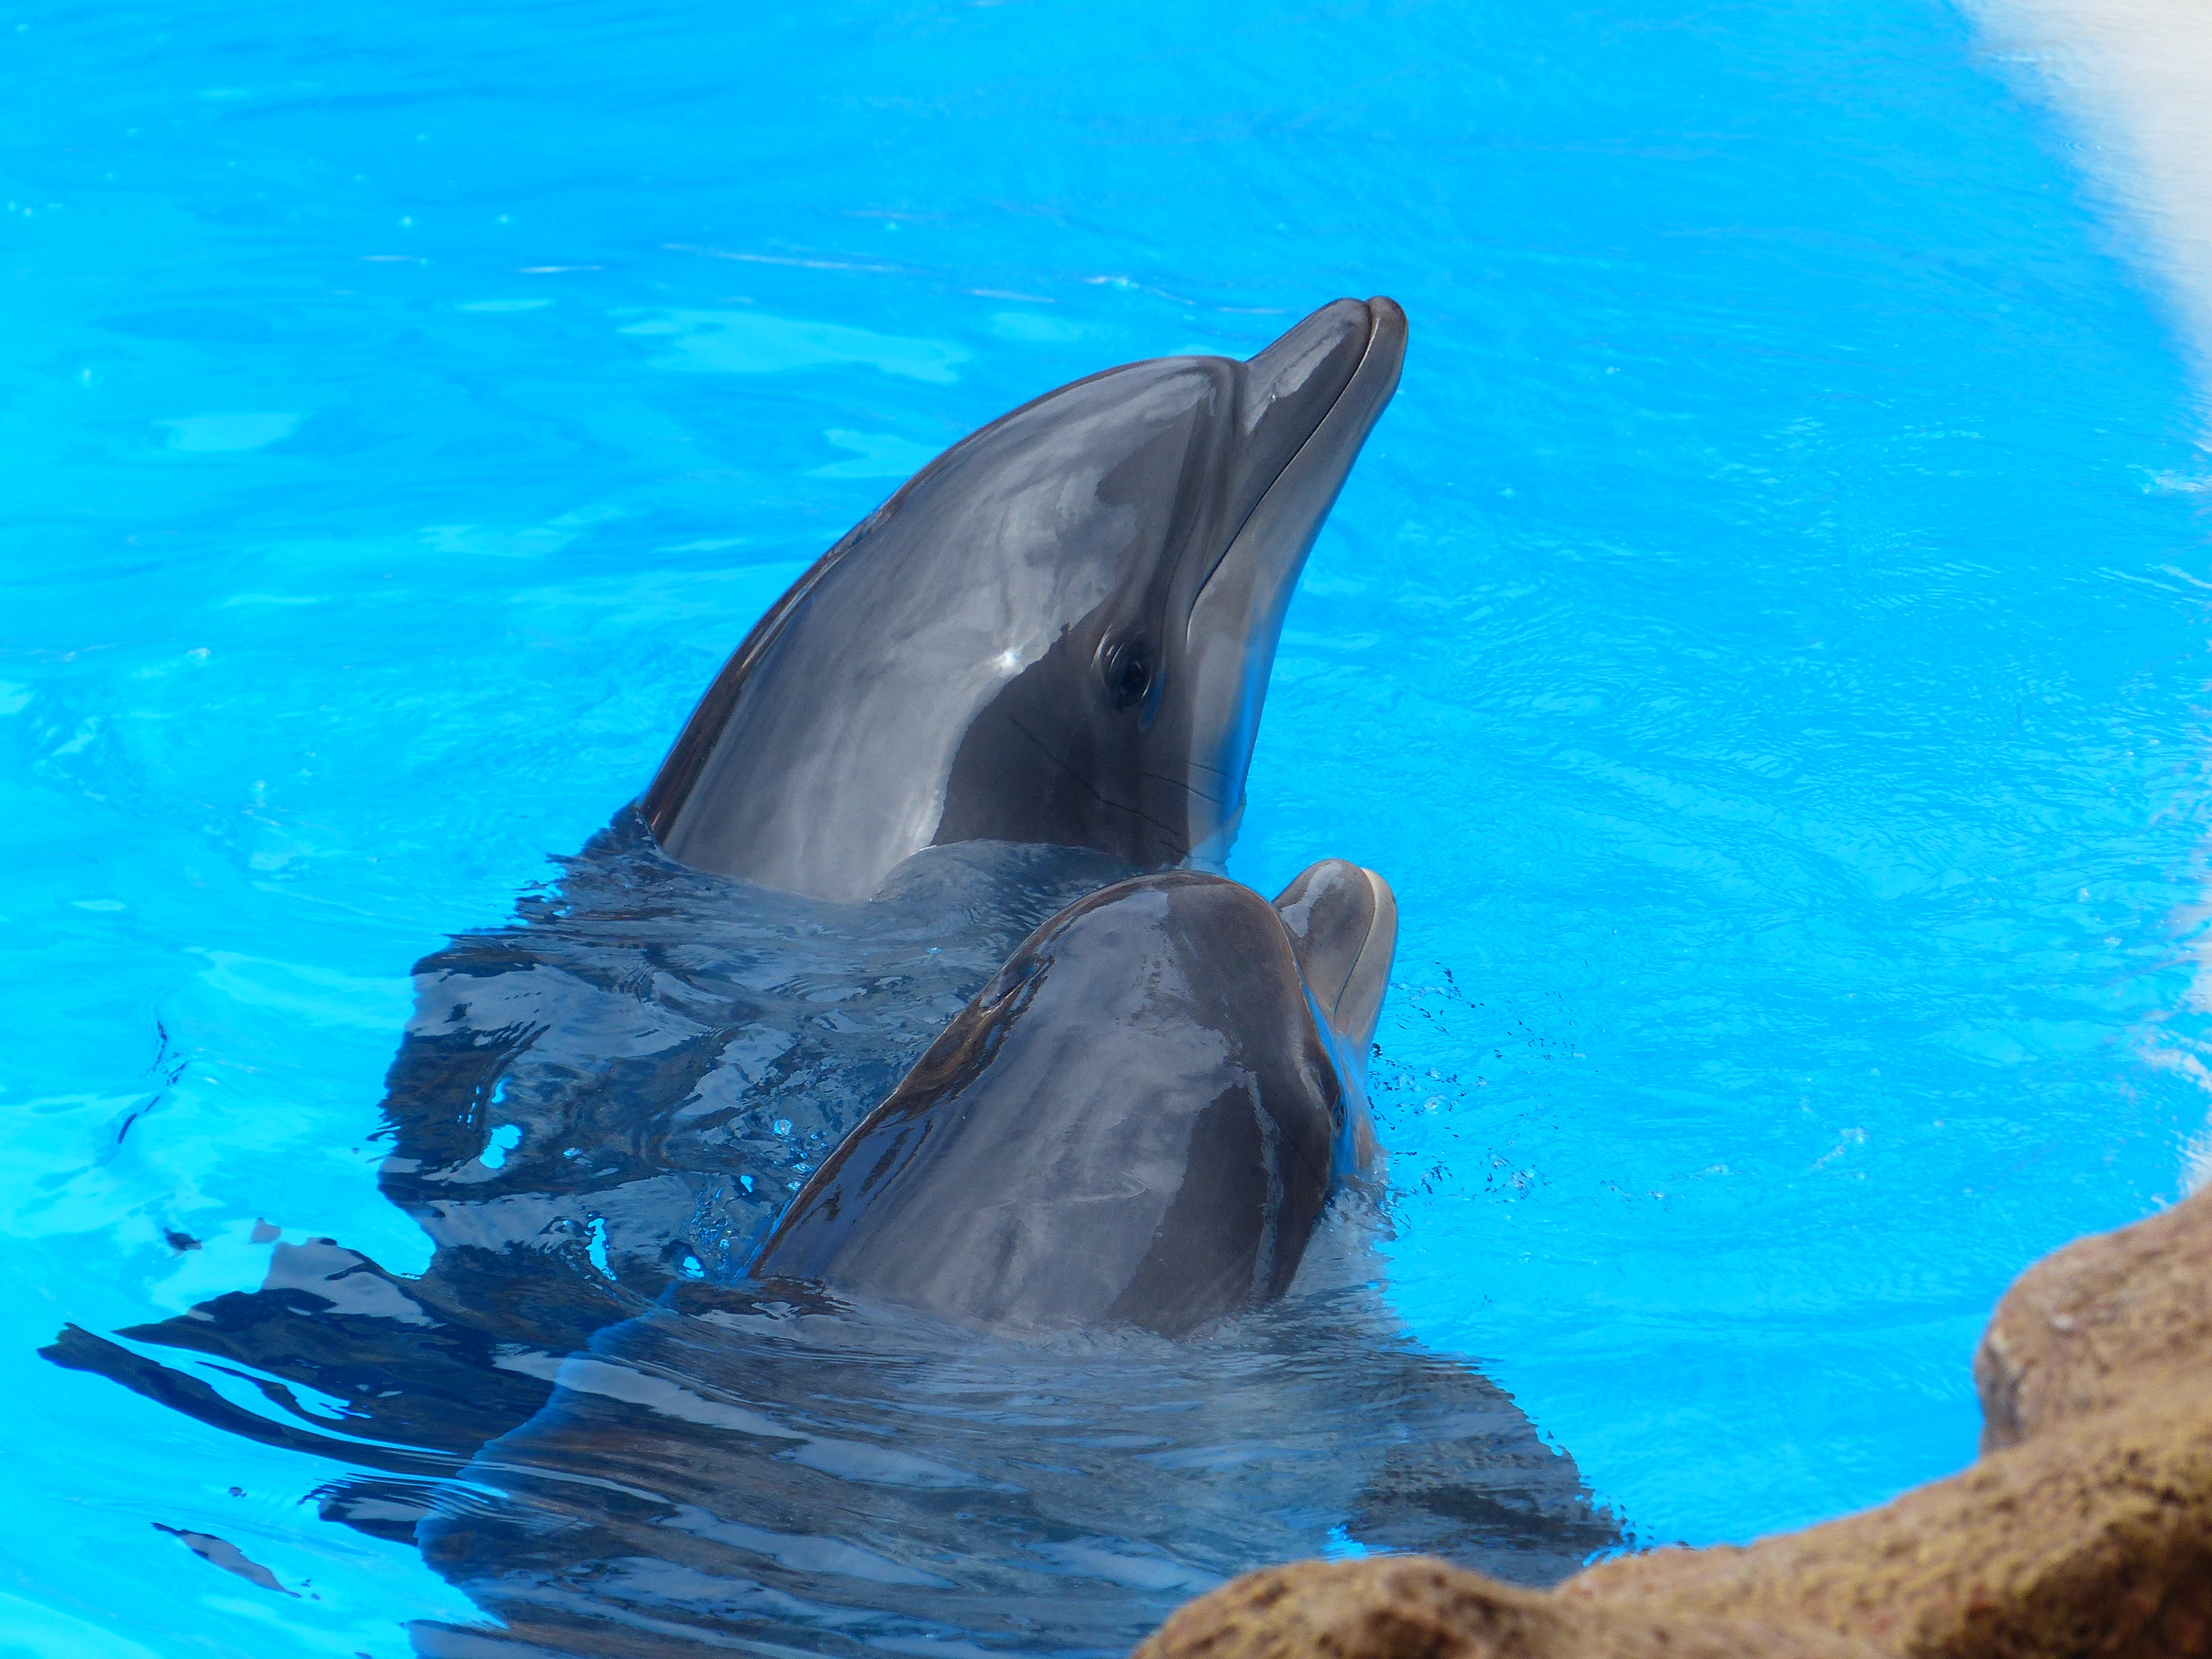
sea, ocean, biology, mammal, pinball, snout, animals, mammals, vertebrate, dolphin, dolphins, whales, medium, meeresbewohner, mammalia, bottlenose dolphin, marine mammals, marine mammal, delphinidae, toothed, killer whale, marine biology, spinner dolphin, whales dolphins and porpoises, stenella, common bottlenose dolphin, short beaked common dolphin, rough toothed dolphin, cetacea, tursiops truncatus